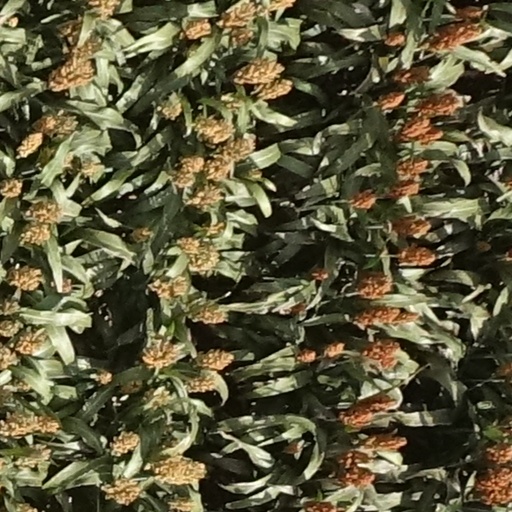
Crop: sorghum